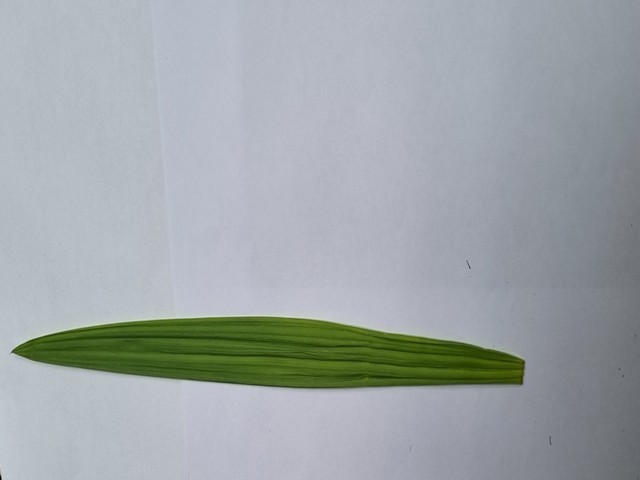
Plant: betal